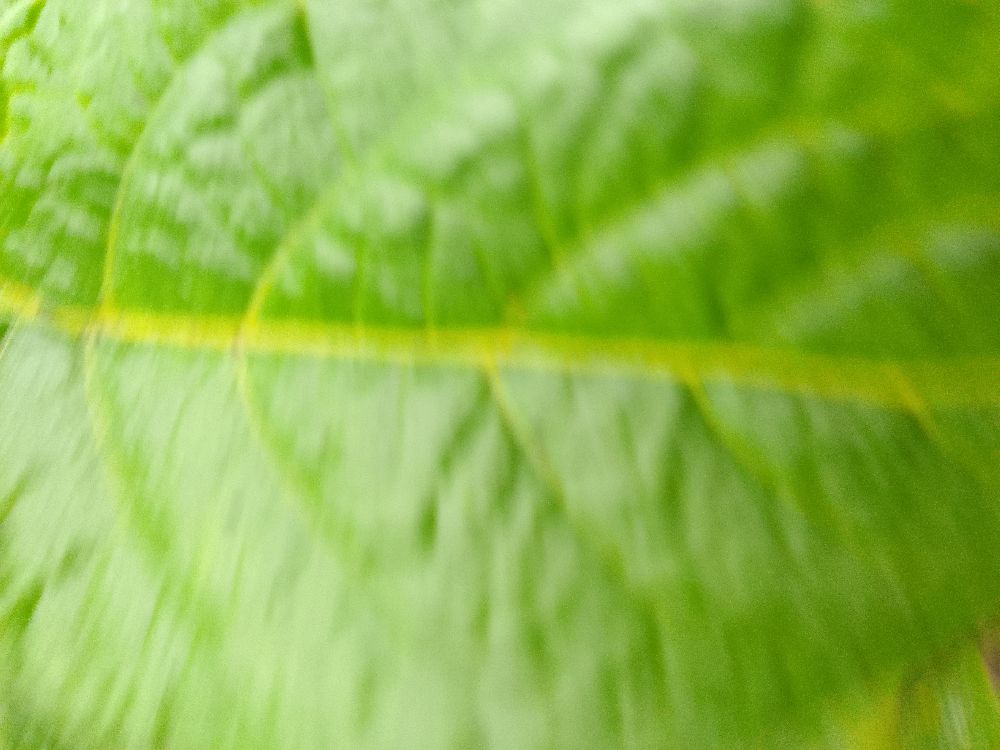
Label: Healthy